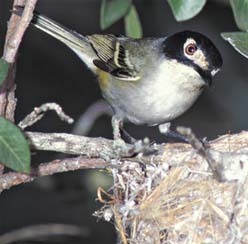
a black crowned bird with a yellow wing bar and a white belly.
the bird has a brown eyering and a small black bill.
this bird has a black head with a white patch around the eye, and a grey-white body and yellow patch near its vent.
this bird has a speckled belly and breast with a short pointy bill.
this odd bird has a white throat, grey body ending in an olive rump with black barred wings and a dark black head broken up with a white eye patch.
a tiny bird with a black like mask head and a silver body.
this bird is white, black, and yellow in color, with a black beak.
this bird has wings that are grey and has a black head and white bellythe crown of the bird is a solid black color, and the bill of the bird is short and pointed.
this brown, white and gray bird has a black head except for eye line which is white.
Species: Black Capped Vireo